Fulgurotherium

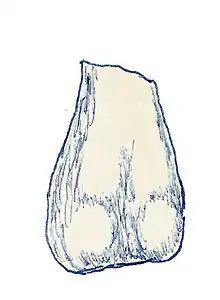
Drawing of the holotype shown from the side

The holotype of "Fulgurotherium australe" was first mentioned by British paleontologist Arthur Smith Woodward in 1909, along with several more fossils in the collection of the British Museum that had been collected from the Cenomanian Griman Creek Formation strata in Lightning Ridge in New South Wales, Australia. The type specimen (BMNH R.3719), an opalized anterior femur, was not fully described until in 1932, German paleontologist Friedrich von Huene named it "Fulgurotherium australe" as a coelurosaurian theropod related to "Ornitholestes" and "Oviraptor".